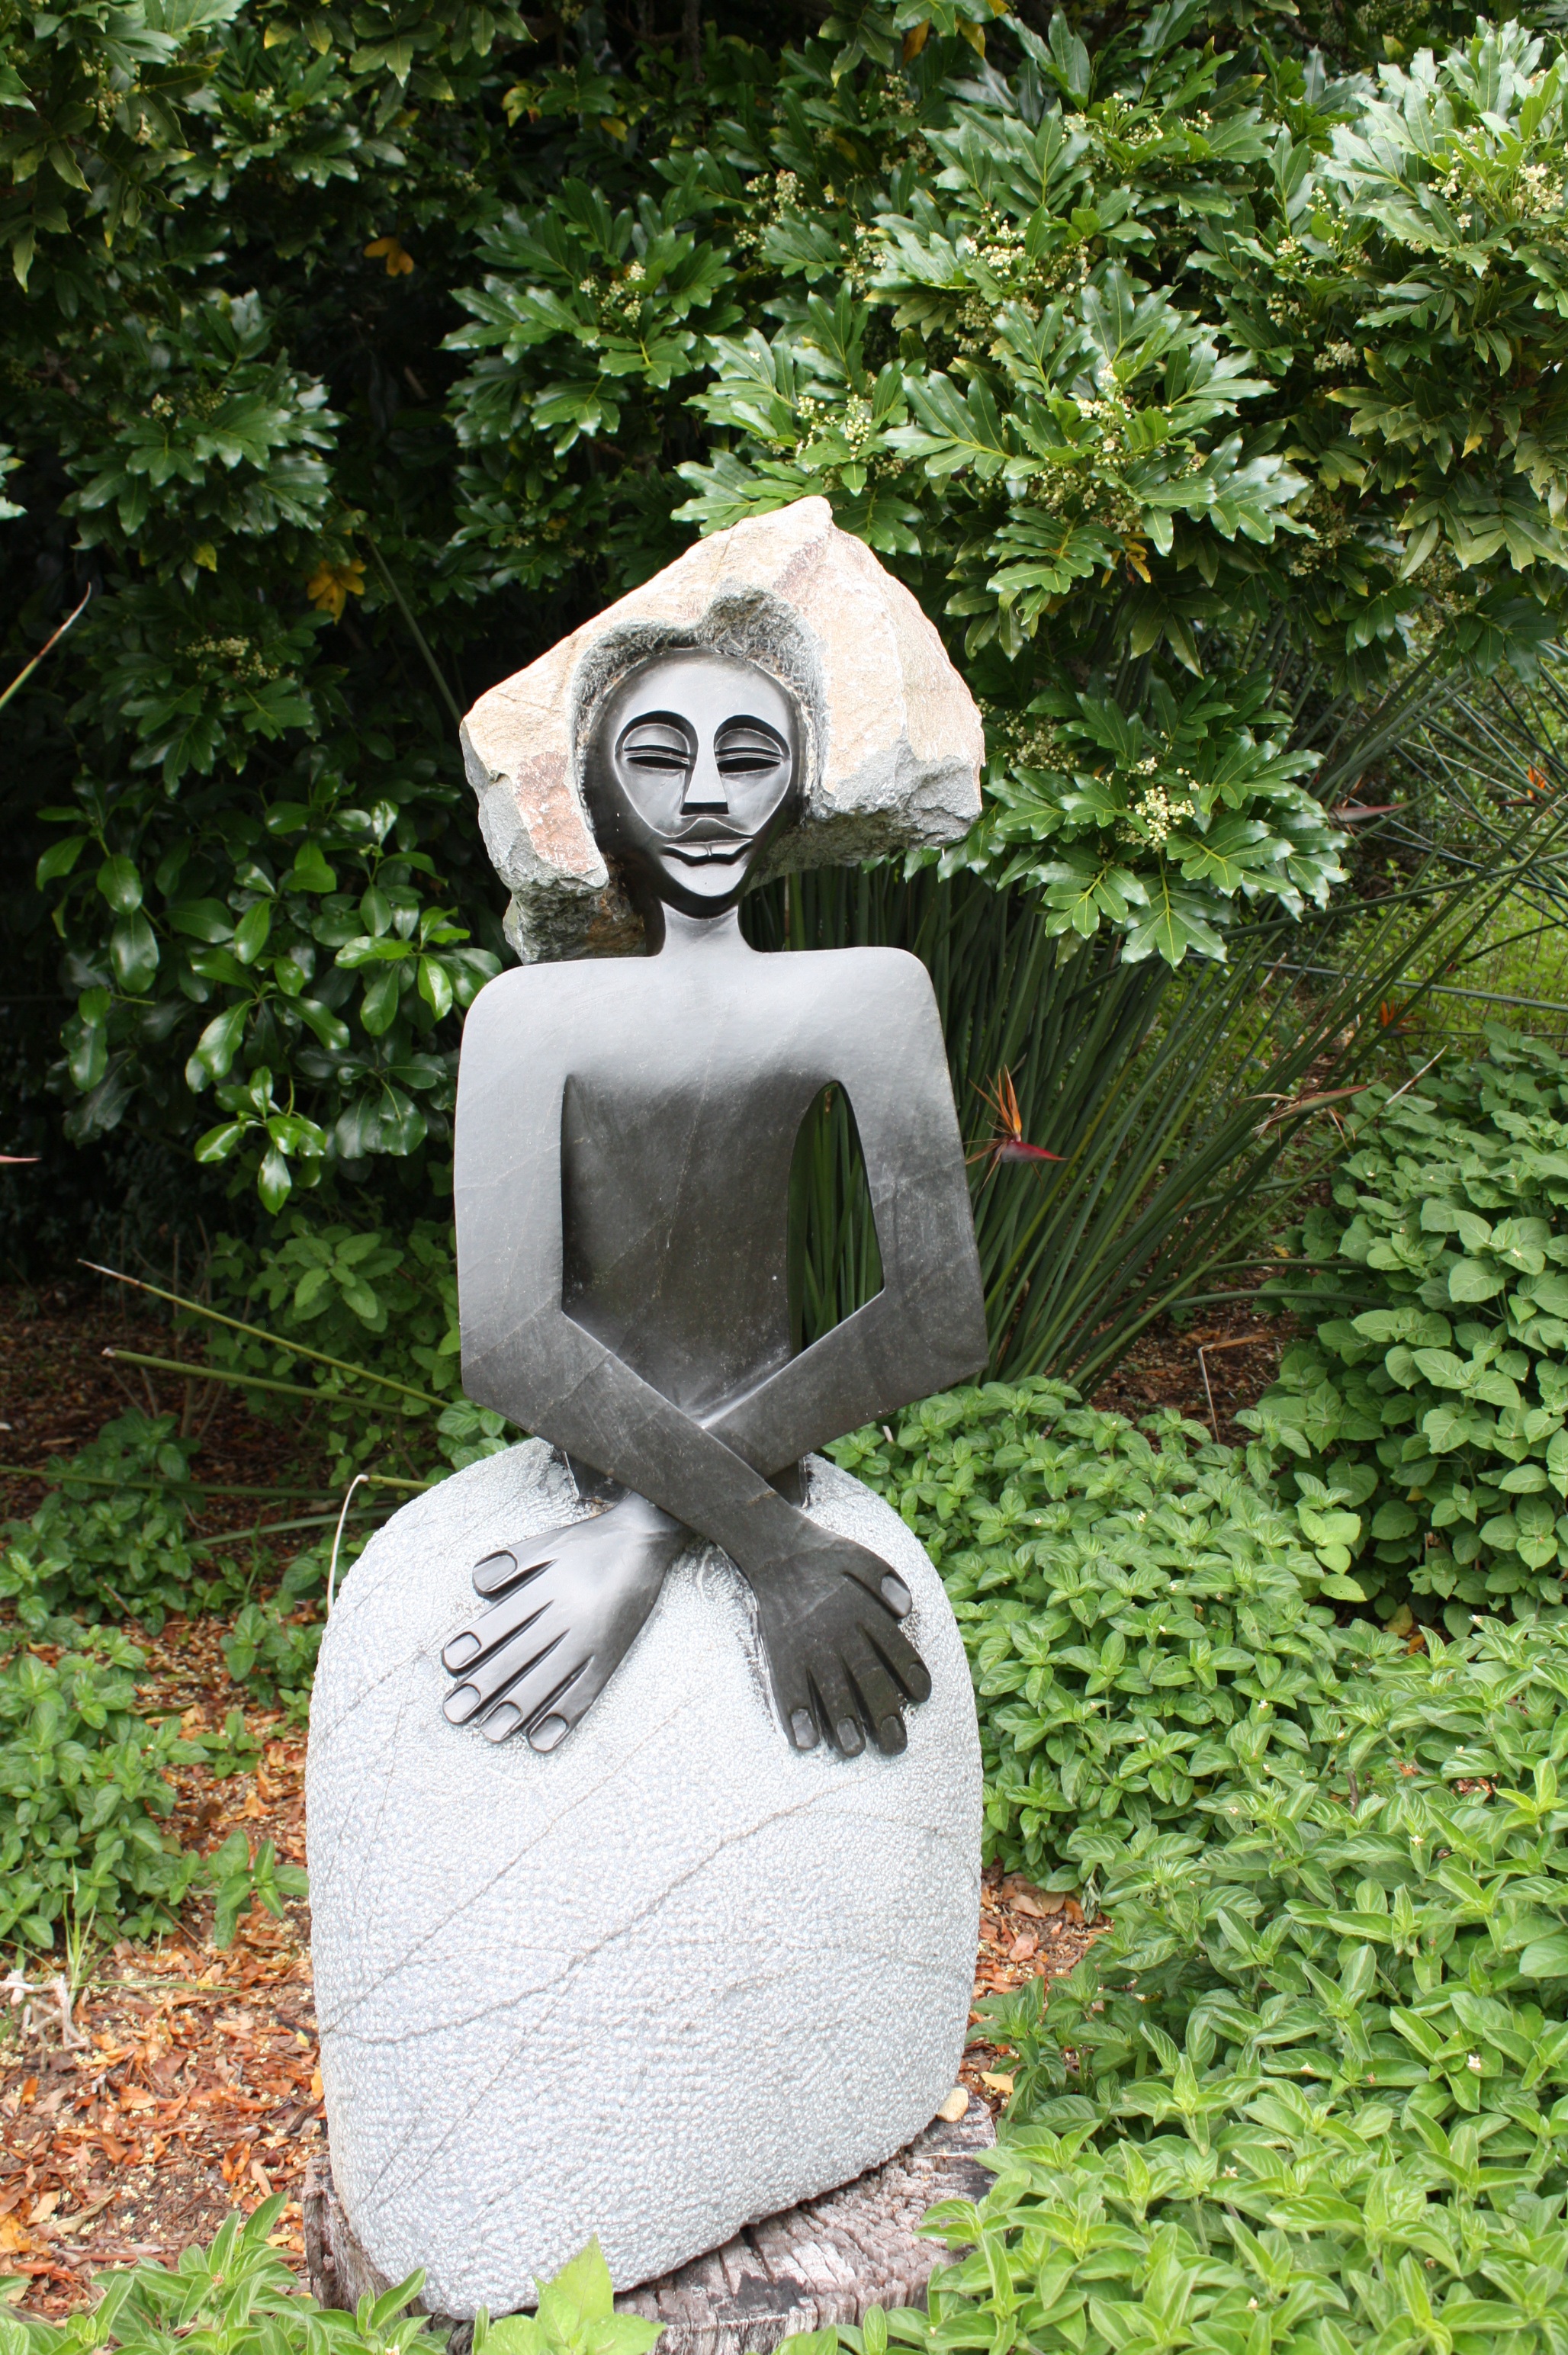
rock, monument, travel, statue, green, garden, grave, sculpture, memorial, art, headstone, south africa, cape town, kirstenbosch